Charge at Sheria

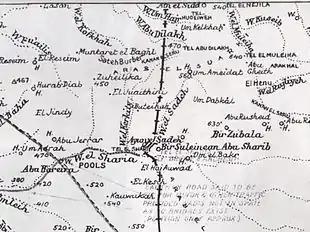
Detail of El Arish to Beersheba Map showing the Sheria position

Ottoman units of the 26th Division at Khirbet Sihan along with units from the Hereira redoubt garrison, were withdrawn to form a reserve of no more than about 1,000 men, after all the Seventh and Eighth Armies' reserved had been committed. Referred to as the "Zuheilika Group", they concentrated at the central position of Khirbet Zuheilika, to the north of Hareira and Sheria, After the 60th (London) Division had captured Sheria Station at 17:50 on 6 November, the small in number but fresh Zuheilika Group, was committed during the evening to reinforce the 16th Ottoman Division defending the Wadi esh Sheria.